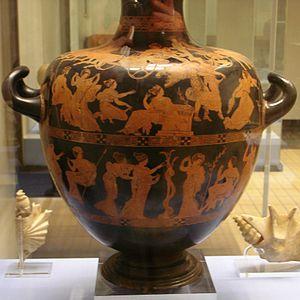
Viol des Leucippides par les Dioscures (haut)